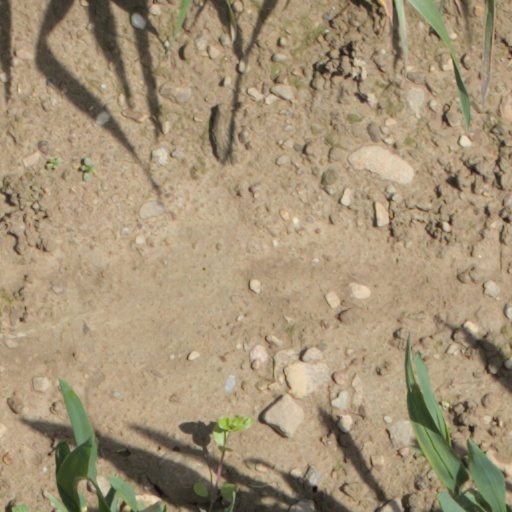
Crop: wheat